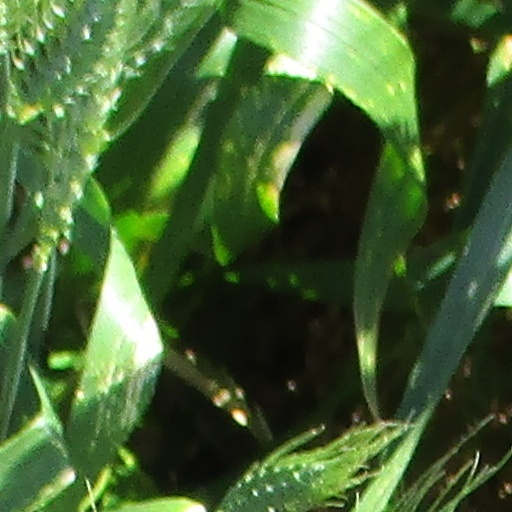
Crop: wheat